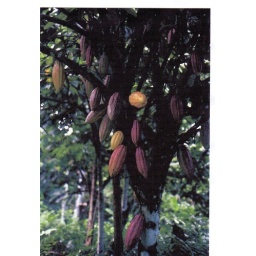
cocoa tree in fruit